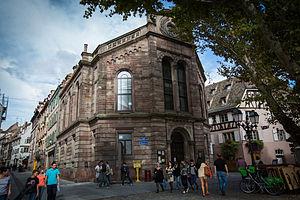
Le Temple de Sion, de l'église évangélique méthodiste, situé au n°1 place Benjamin Zix.
L’église évangélique méthodiste ou Temple de Sion de Strasbourg, située place Benjamin-Zix dans le quartier de la Petite France, est construite en 1882 dans le style néo-roman. L'originalité de l'église est que la salle de culte se situe au premier étage, le rez-de-chaussée étant destiné au logement du pasteur.
Au XVIᵉ siècle un mouvement de renouveau suscité par Luther toucha aussi l'Alsace. Rejeté par les autorités de l'Église romaine, il a conduit au protestantisme. Celui-ci s’est maintenu à travers les siècles, partageant la foi chrétienne de toujours, mais incarnant une autre manière de vivre cette foi. Le protestantisme en Alsace, bien que minoritaire, a marqué l’histoire religieuse, culturelle et sociale de la région. Il s’est manifesté, en particulier, par quelques grandes figures telles que Martin Bucer, Jean-Frédéric Oberlin et Albert Schweitzer. À côté des Églises luthérienne et réformée, reconnues par l’État, et aujourd'hui unies, il est présent aussi par un ensemble de communautés libres.